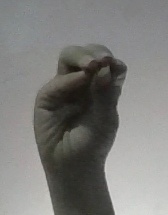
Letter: ha